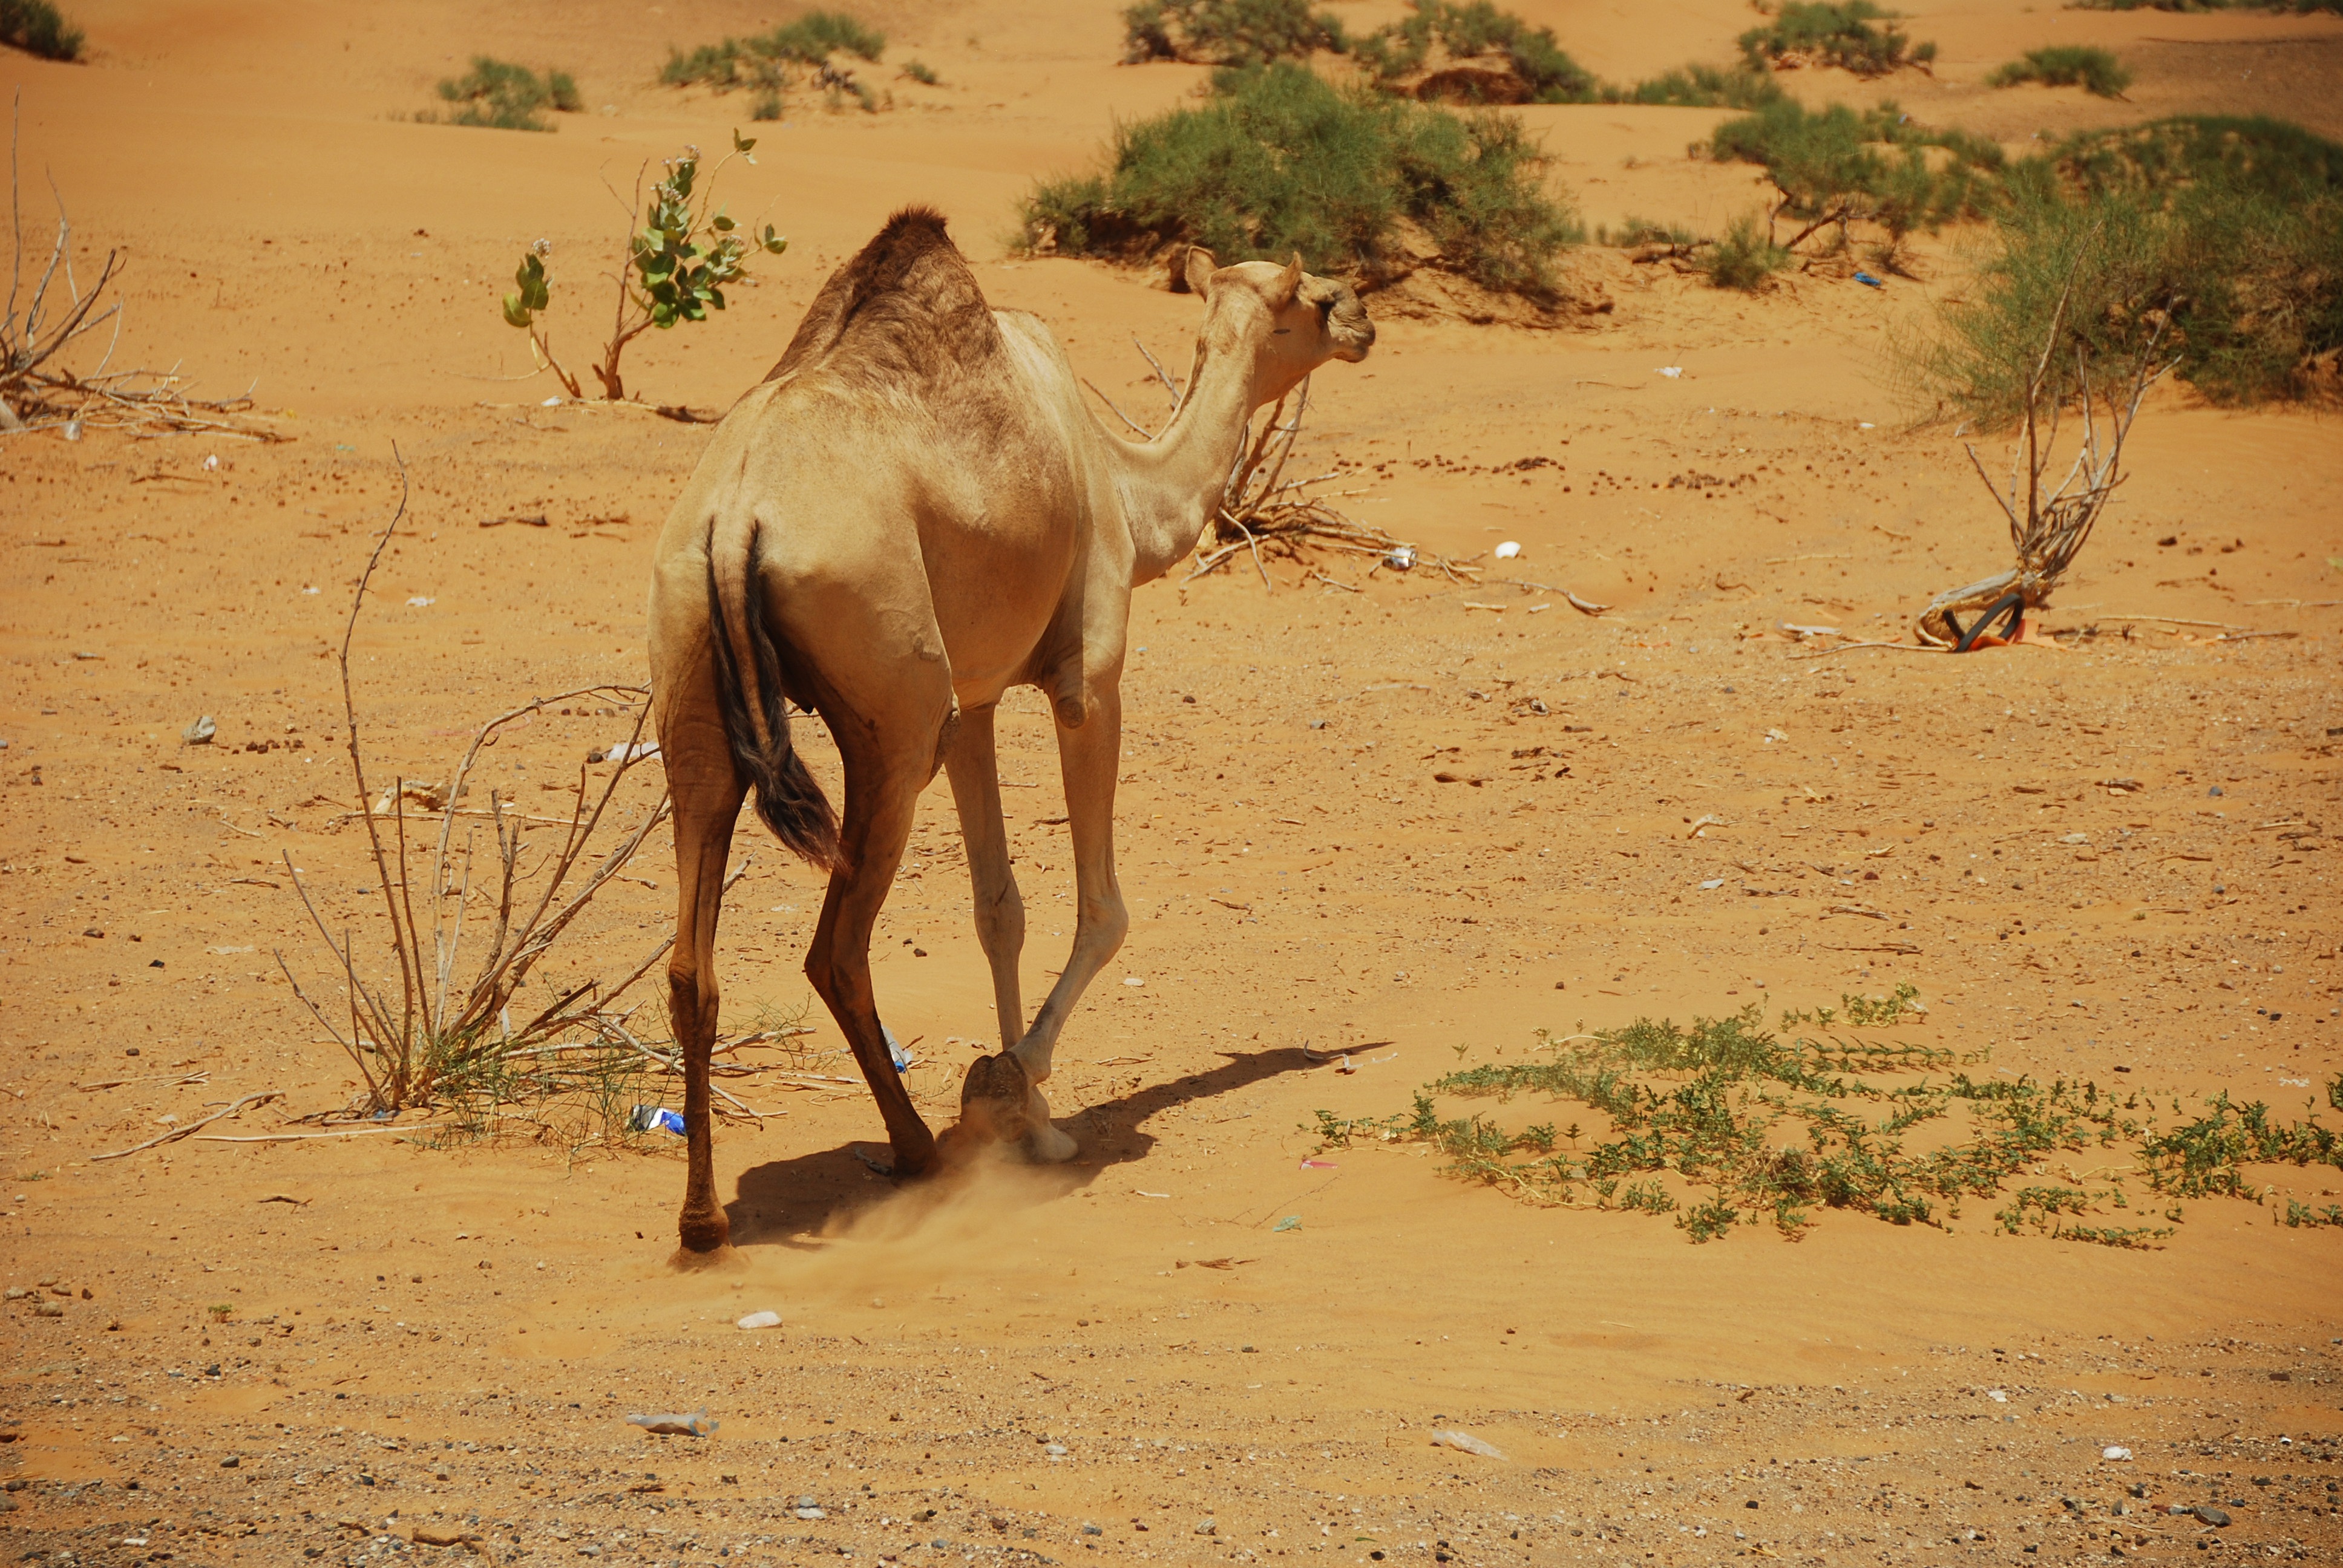
landscape, sand, sun, desert, wildlife, camel, dubai, holiday, mammal, fauna, savanna, camels, safari, oasis, wadi, ras al khaimah, u a e, adventure travel, jeep safari, jeep tours, desert camp, natural environment, aeolian landform, camel like mammal, arabian camel